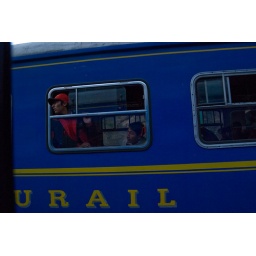
view from the train window in peru.